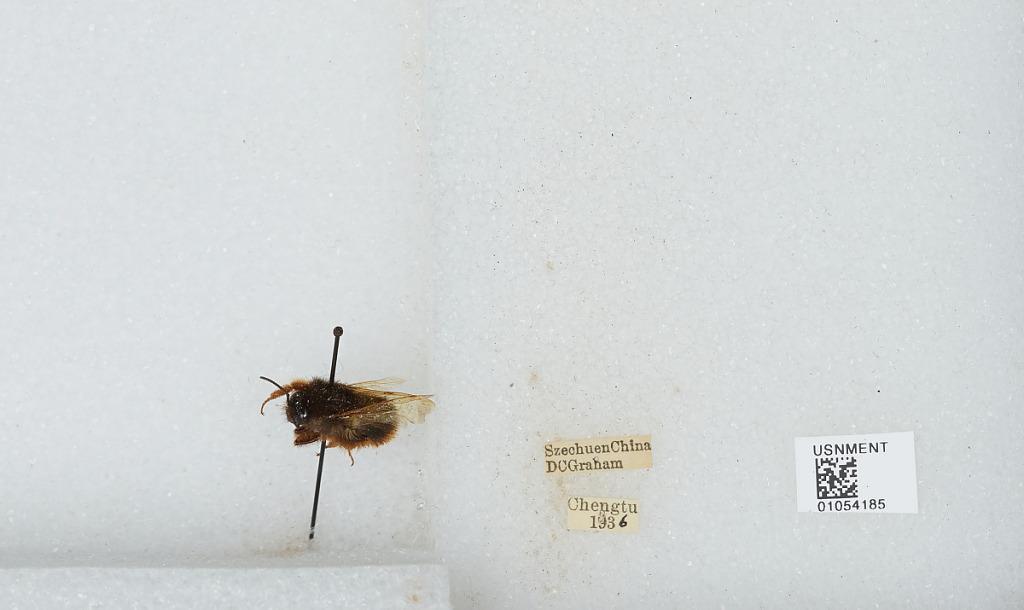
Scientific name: Bombus sp.
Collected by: D. Graham
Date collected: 1936--
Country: China
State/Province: Sichuan
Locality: Chengdu
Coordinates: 30.6586, 104.065